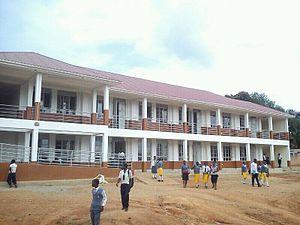
Ggaba est un arrondissement de la capitale de l'Ouganda, Kampala. Il fait partie du quartier de Makindye au sud de la ville.